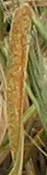
Label: Wheat___Brown_Rust